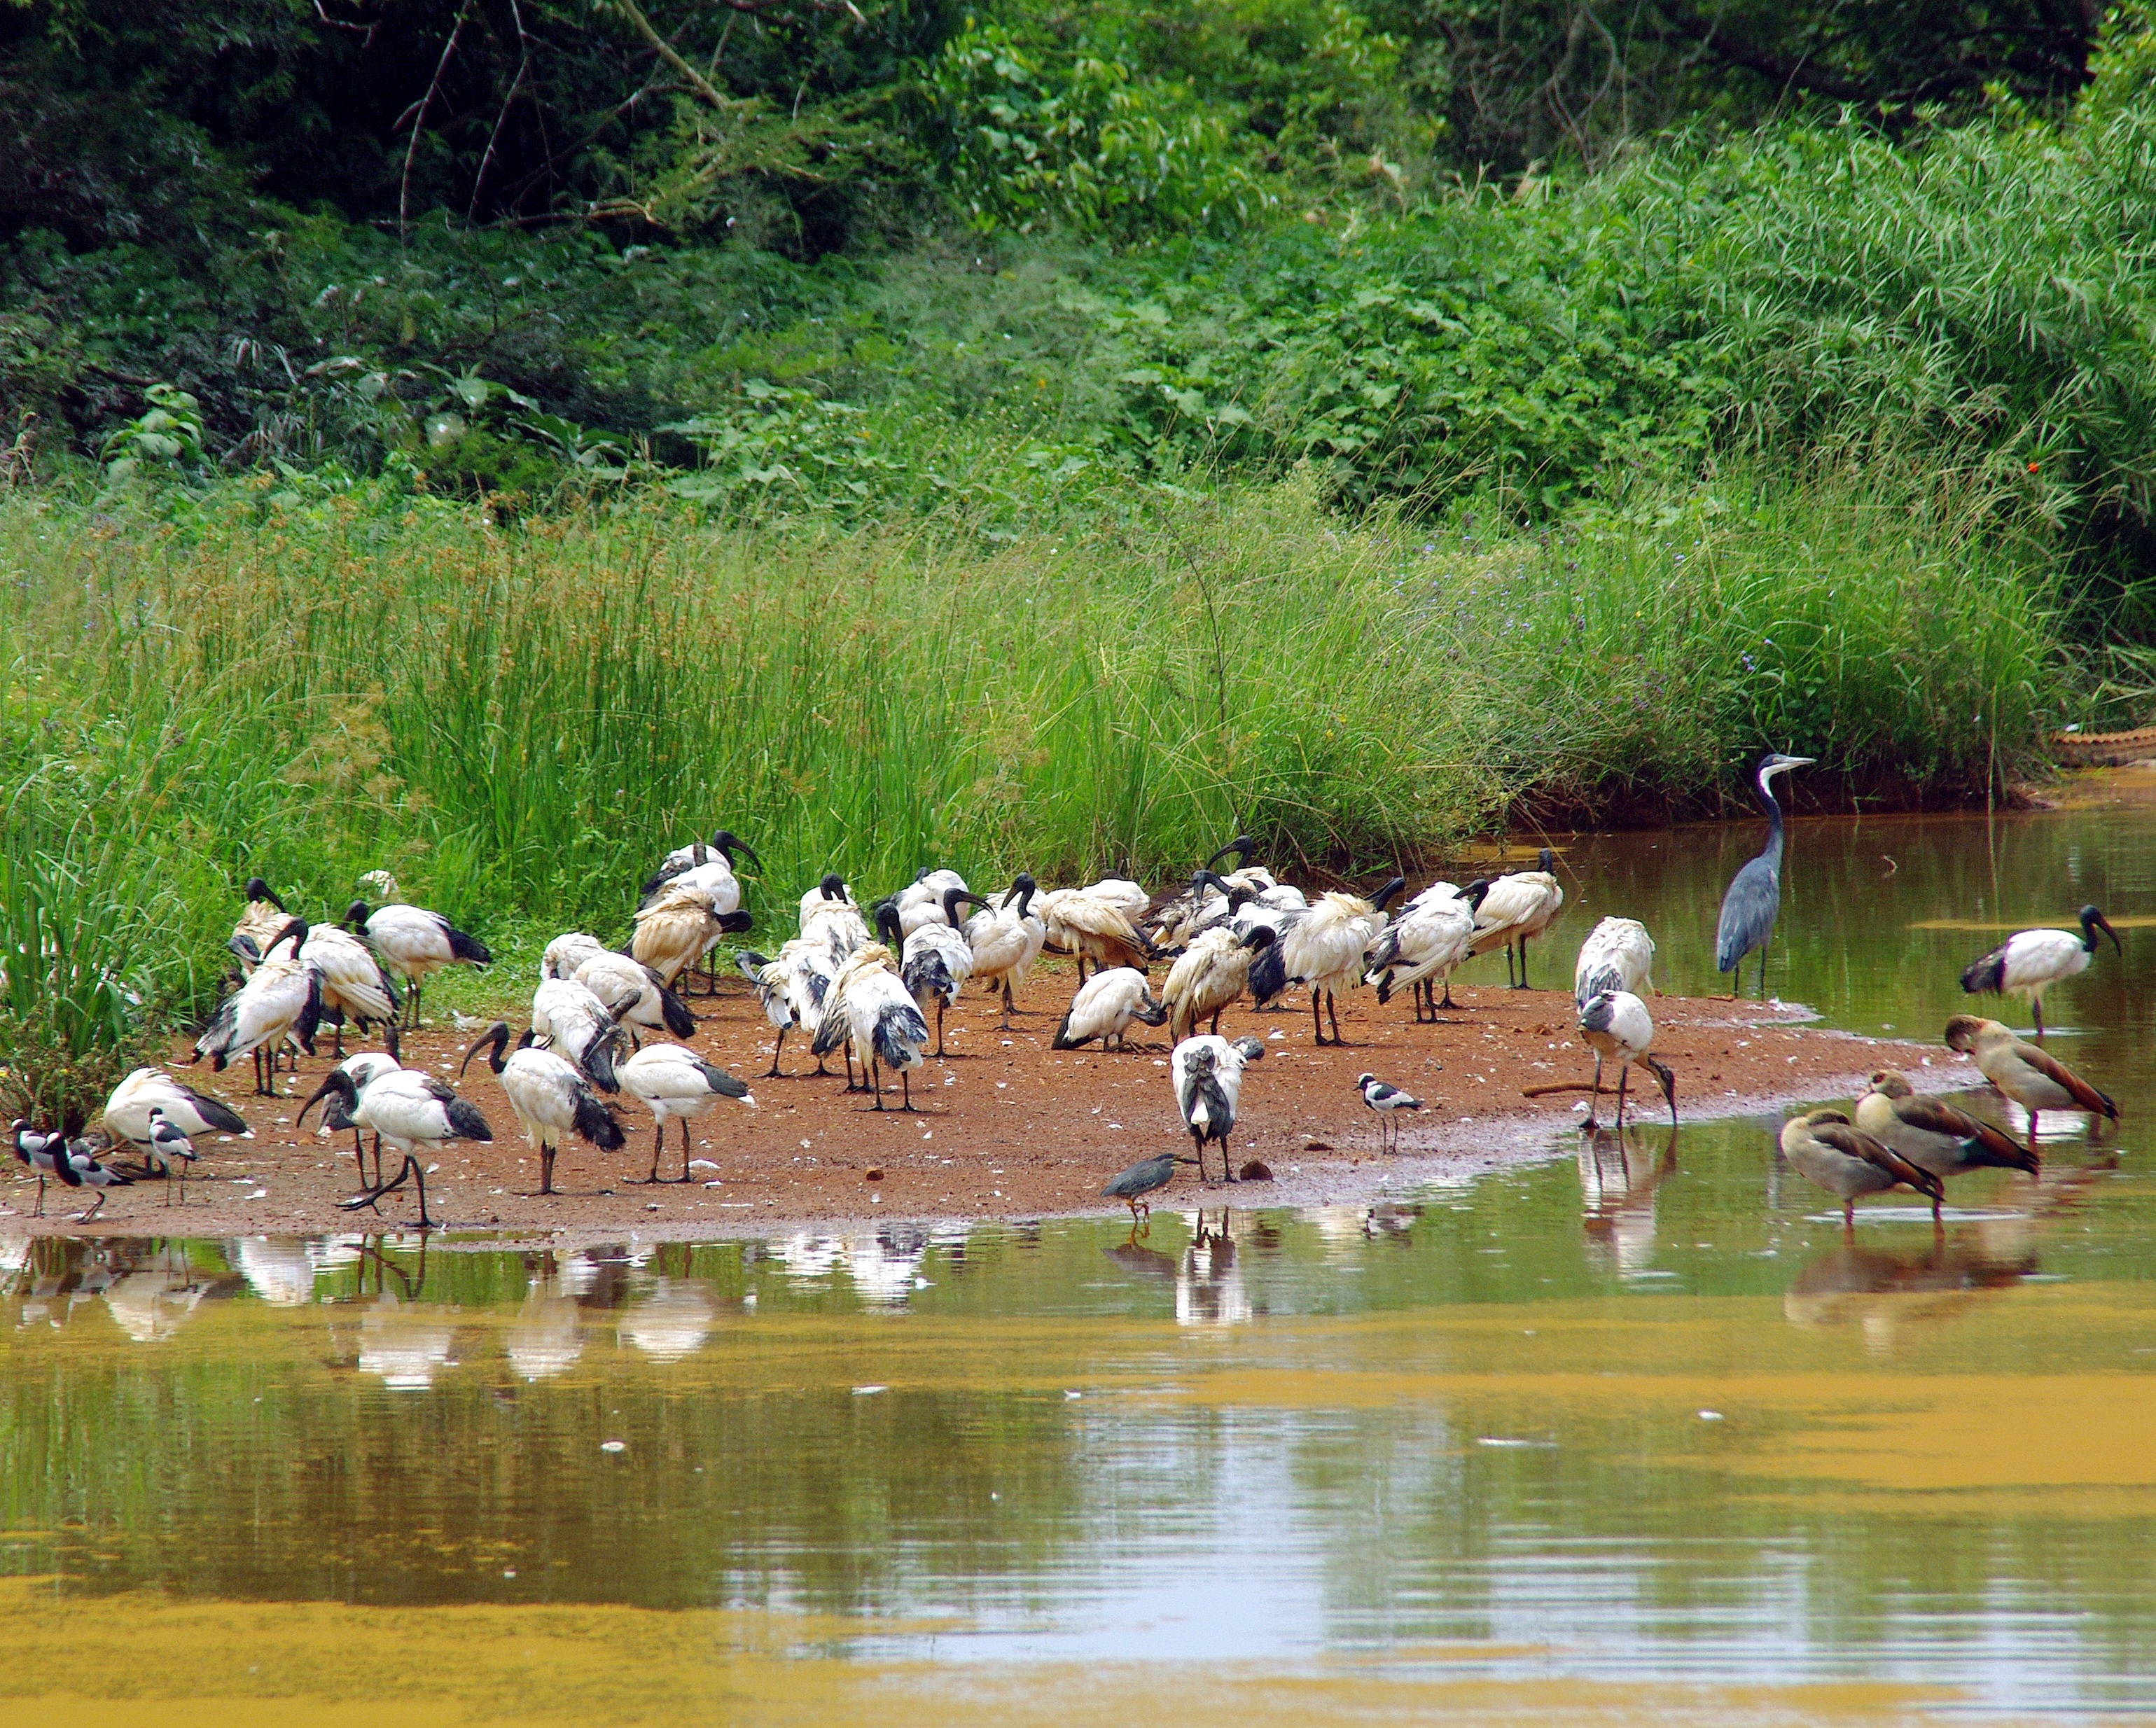
bird, animal, river, pond, wildlife, fauna, birds, duck, wetland, heron, ibis, water bird, south africa, backwater